Spodnje Pirniče

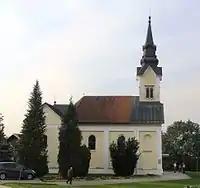
Holy Cross Church

The local church is dedicated to the Feast of the Holy Cross.